Hugh W. Hardy

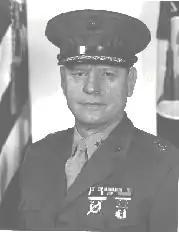

Major General Hugh W. Hardy (December 10, 1924 – April 3, 2003) was a United States Marine Corps Reserves major general and a geoscientist. Hardy served with the Marine Corps Reserves for 40 years. In his civilian career as a geoscientist, he had a 34-year career with Exxon which included pioneering research in well-logging and 3D seismic exploration.